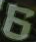
Number: 6